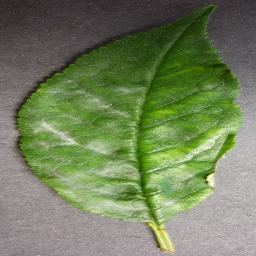
Label: Cherry___Powdery_mildew